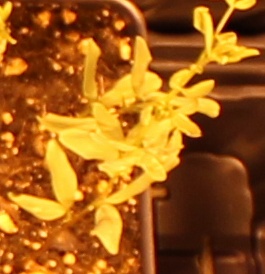
Label: Lentil